Dedin, Queensland

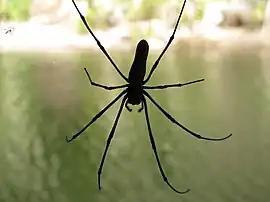
Spider in Dedin

Dedin is an undeveloped locality in the Shire of Douglas, Queensland, Australia. In the , Dedin had "no people or a very low population".